The Smiths

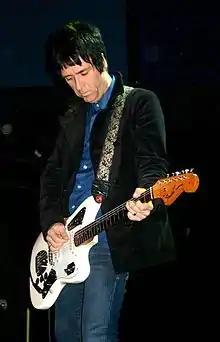
Johnny Marr performing as part of the group the Cribs at the in Washington, DC, in 2010

In February 1984, the Smiths released their debut album, "The Smiths", which reached number two on the UK Albums Chart. "Reel Around the Fountain" and "The Hand That Rocks the Cradle" met with controversy, with some tabloid newspapers alleging the songs were suggestive of paedophilia, a claim strongly denied by the group. In March 1984, the Smiths performed on Channel 4 music programme "The Tube".